Ugetsu

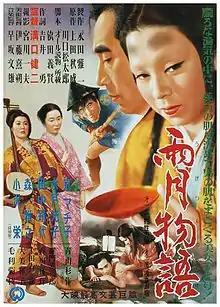
Theatrical release poster

Ugetsu (雨月物語, "Ugetsu Monogatari", lit. "Rain-moon tales") is a 1953 Japanese period fantasy film directed by Kenji Mizoguchi starring Masayuki Mori and Machiko Kyō. It is based on the stories "The House in the Thicket" and "The Lust of the White Serpent" from Ueda Akinari's 1776 book "Ugetsu Monogatari", combining elements of the "jidaigeki" (period drama) genre with a ghost story.